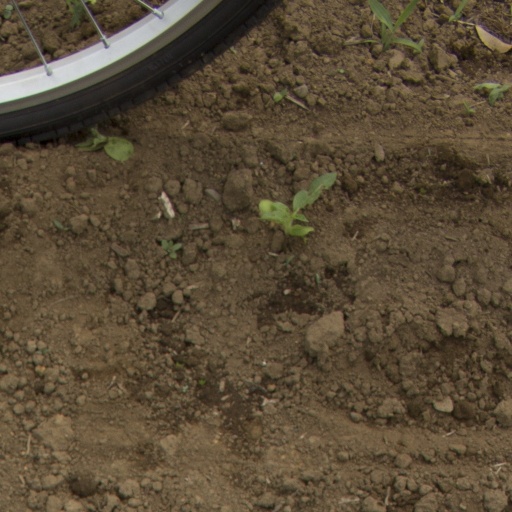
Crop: Jerusalem artichoke